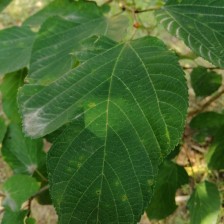
Variety: WhiteKing